Duppas Hill

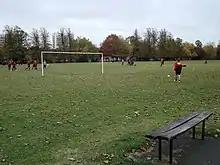
Sunday football on Duppas Hill Recreational Ground

There has been a public park at Duppas Hill since 1865, when the Croydon Board of Health bought land from the Ecclesiastical Commissioners for £2,000 to create Croydon's first recreation ground. It was laid out with paths, a bandstand, pavilion and an ornate drinking fountain. The Board of Health had to deal with cattle trespassing, drinking booths and other problems. The Board had proposed enclosing it with iron posts and railings intending to turn the area into a park rather than a recreation ground for all to enjoy sports and games freely, and in particular aimed to restrict horse-riding. Some of the Board wanted to ban horse-riding completely on the public open space, others to ban grooms exercising horses but not the general public riding for pleasure. Sir Francis Head, a famous soldier who lived at Duppas Hall overlooking the park, chaired a large public meeting to prevent the enclosure, wrote letters and memoranda to the press and headed a memorial of 3,500 people protesting against enclosure. He argued that the horse riders protected defenceless ladies, but he was eventually satisfied with notices forbidding people from exercising their horses, with Duppas Hill becoming the space for recreation it still is today.